Ruth March

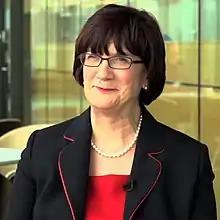
March interviewed by Pharmaphorum in 2013

Ruth Eleanor March is a British genomic scientist who is senior vice president of precision medicine at AstraZeneca. She specialises in precision medicine and oncology. During the COVID-19 pandemic, March developed a diagnostic test for COVID-19.